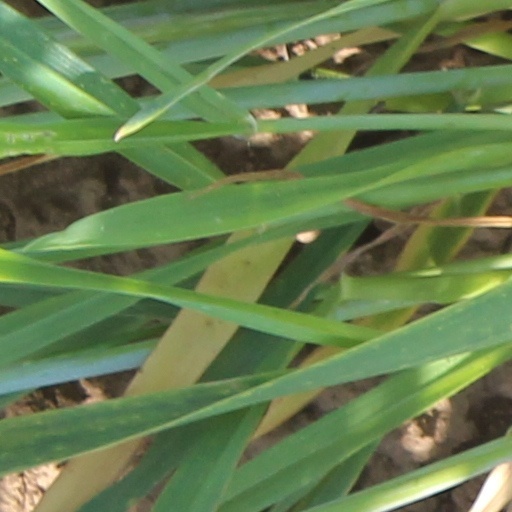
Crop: wheat